Francesco Bagnaia

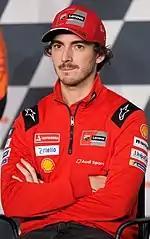
Bagnaia at the 2021 Algarve Grand Prix

For 2021, Bagnaia moved up to the factory Ducati team, along with former teammate Jack Miller. He started the season well, qualifying for pole position ahead of teammate Miller and the factory Yamaha riders Fabio Quartararo and Maverick Vinales, at the season opener in Losail. This marked his first career MotoGP pole position, and he would later finish the race in 3rd. In the second race in Qatar, Bagnaia finished in 6th place. At Portimao Bagnaia initially took Pole position during Qualifying; however, his lap time was disallowed due to Miguel Oliveira's crash and yellow flag, which meant Bagnaia started the race from 11th. During the race Bagnaia worked his way up to finish in 2nd place behind Fabio Quartararo after Jack Miller, Alex Rins and Johann Zarco all crashed out. He finished 2nd the following race weekend in Jerez too, making it three podiums from four races. The middle of the season saw him score regular points, before he had another 2nd place in Austria. Bagnaia took his maiden premier class win at Aragon, where he set the all time track record in qualifying, and led the entire race starting from pole, successfully defending seven overtakes by Marc Márquez during the final stages of the race. Bagnaia managed to repeat this achievement the following weekend in Rimini; he broke the lap record to take pole and led the entire race to take his second career victory in MotoGP. Bagnaia secured his third consecutive pole position in Austin, and finished the race in third, cutting the championship lead of Fabio Quartararo to 52 points, with three races remaining. In Misano, Bagnaia would continue his hot streak, getting pole position, setting the fastest lap of the race, before he crashed out of the lead with 5 laps to go, securing the title for Fabio Quartararo. This would not deter Bagnaia however, securing a fifth consecutive pole position in Portimao, something which has only been done in the premier class after the 1000cc rule change by Marc Márquez in 2014 and Fabio Quartararo earlier this season. He won the race in Portimao, as well as the season closer in Valencia, finishing second in the championship, with 252 points, 26 points behind World Champion Fabio Quartararo.